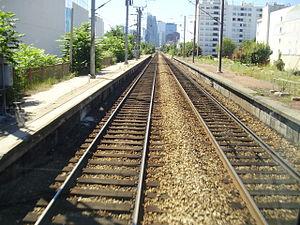
Ancienne halte de Courbevoie Sport, à Courbevoie, Hauts-de-Seine, France (quais anciennement utilisés, vus de la cabine de conduite d'un train se dirigeant vers Saint-Cloud.)
La halte de Courbevoie-Sport est une ancienne halte ferroviaire française de la ligne de Paris-Saint-Lazare à Versailles-Rive-Droite, située sur le territoire de la commune de Courbevoie, dans le département des Hauts-de-Seine en région Île-de-France.